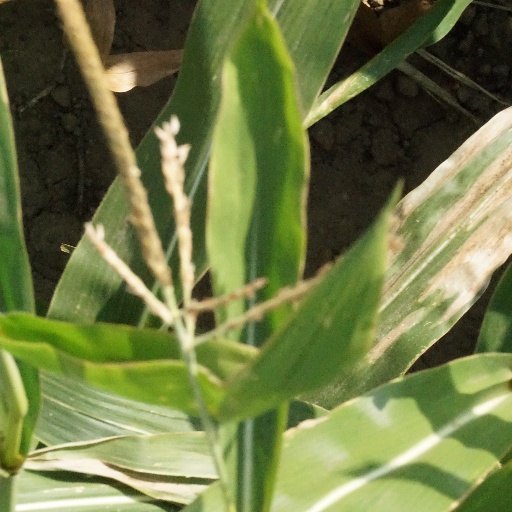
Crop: maize; corn